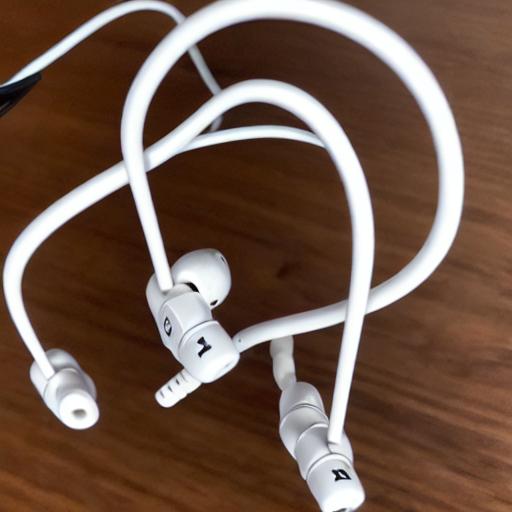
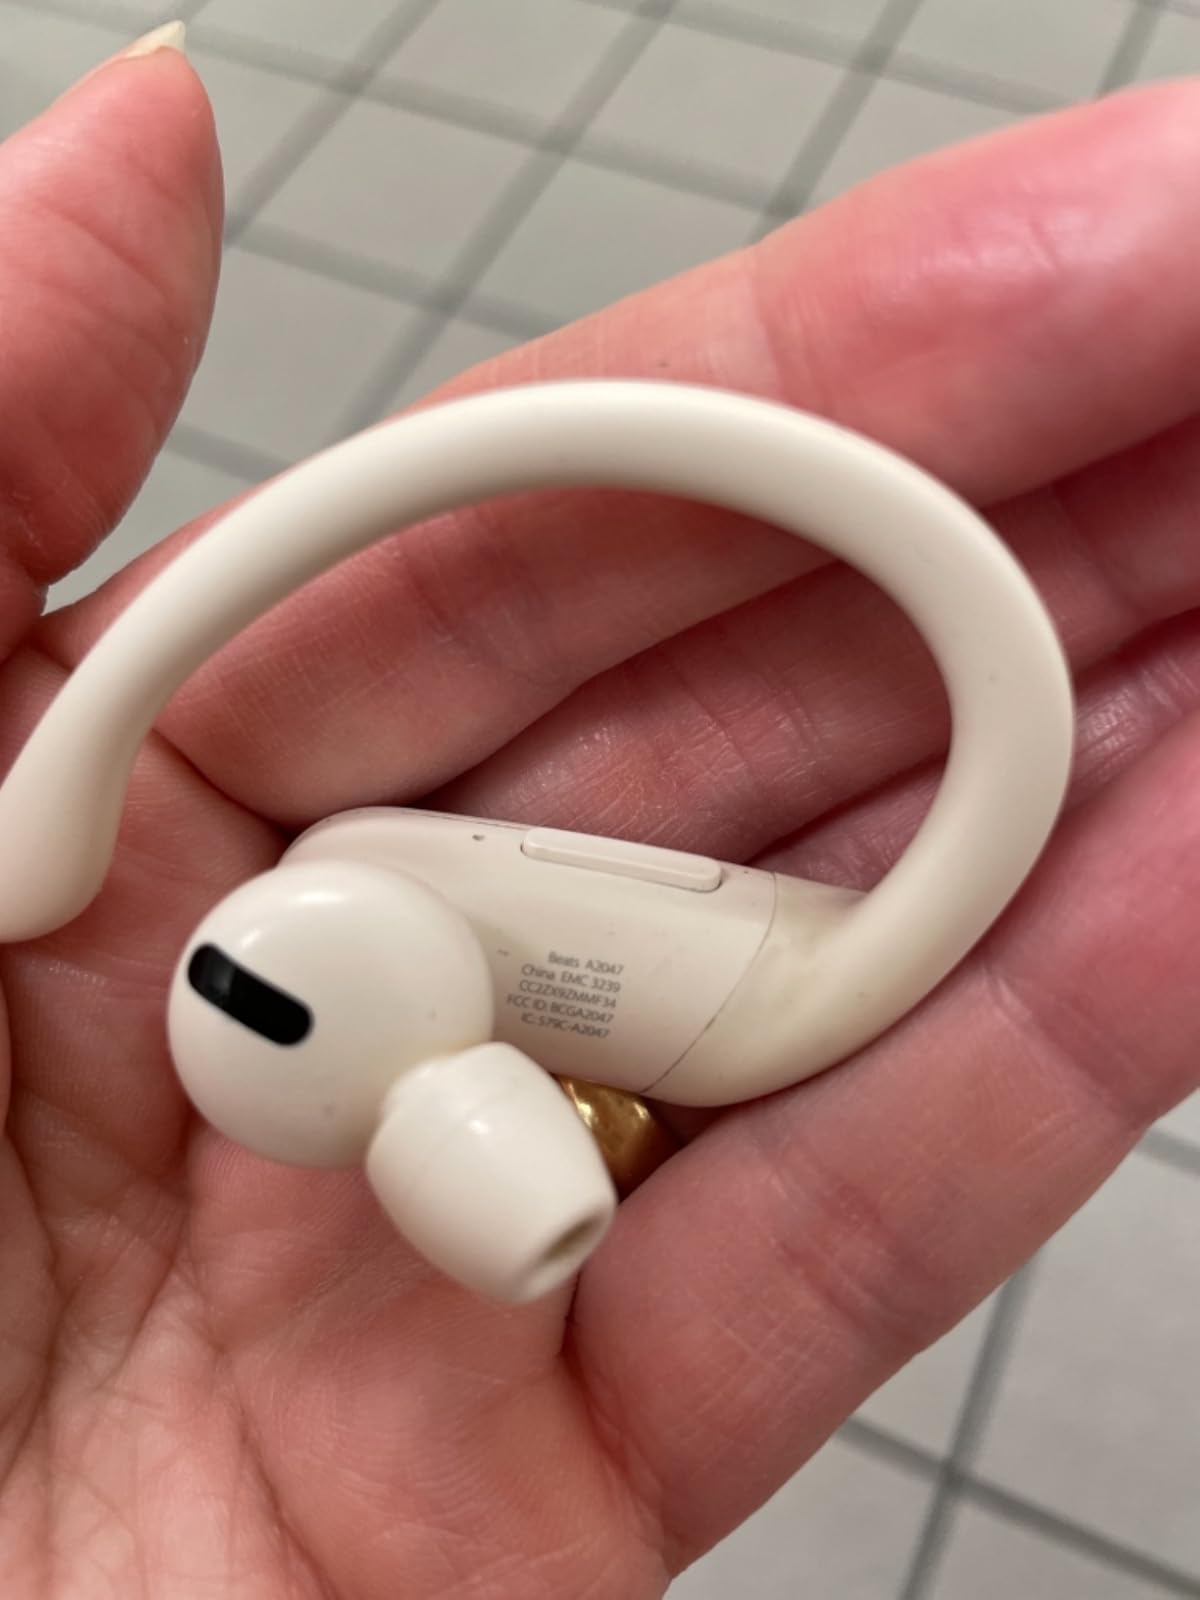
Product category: earbuds
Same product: no